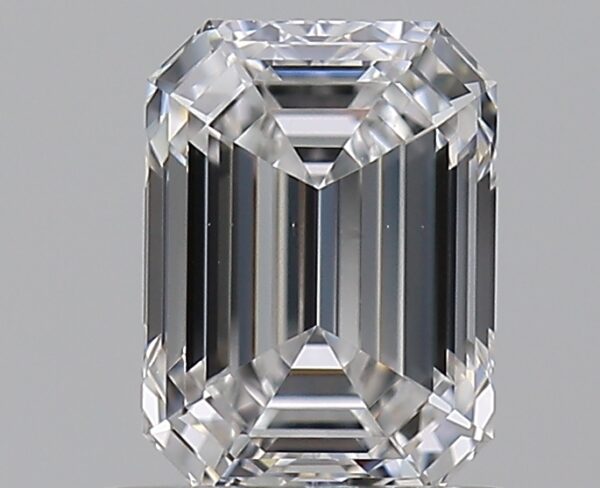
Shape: emerald
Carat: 0.7
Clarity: VS1
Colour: E
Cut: EX
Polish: EX
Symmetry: EX
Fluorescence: N
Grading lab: GIA
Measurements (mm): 5.82 x 4.28 x 2.92